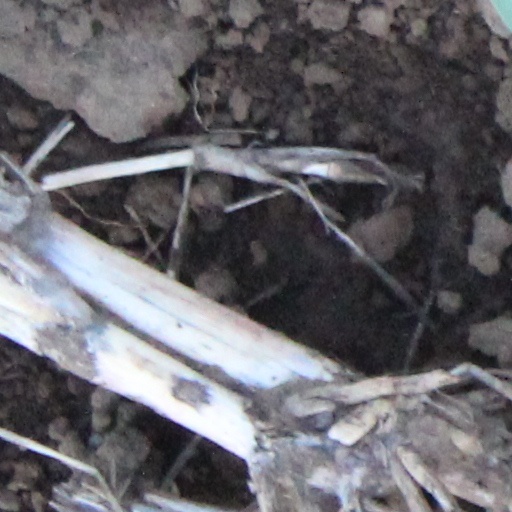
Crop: wheat